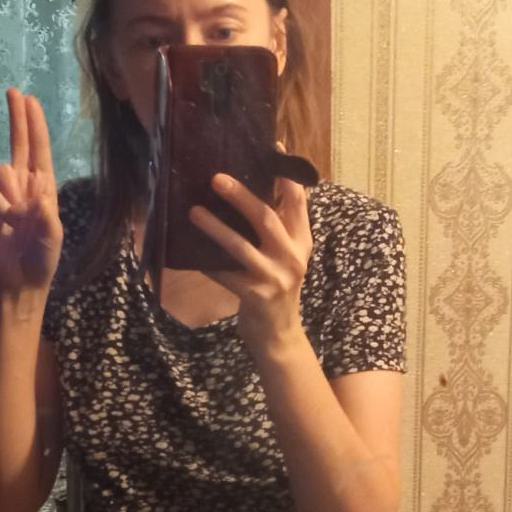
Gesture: no_gesture